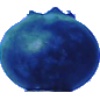
Label: huckleberry